Army Cadet League of Canada

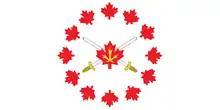
Flag of the Army Cadet League of Canada

The purpose of the ACLC is work with DND to reach the goals of the cadet movement, with a primary focus on the army cadet portion.